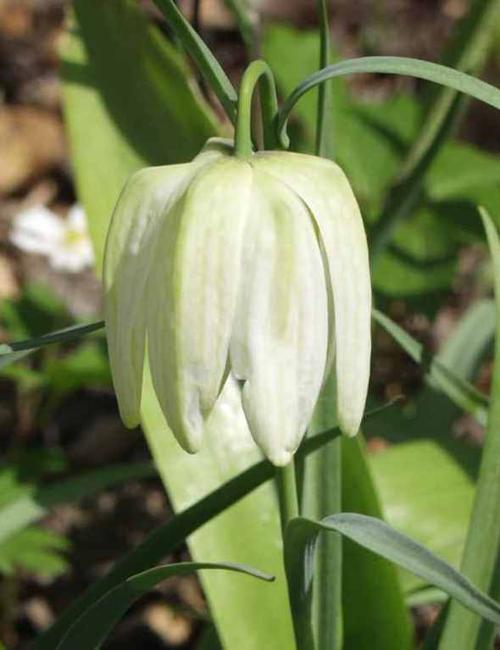
Label: fritillary